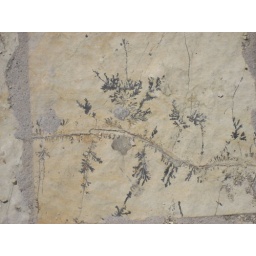
fossilized plant life in rock